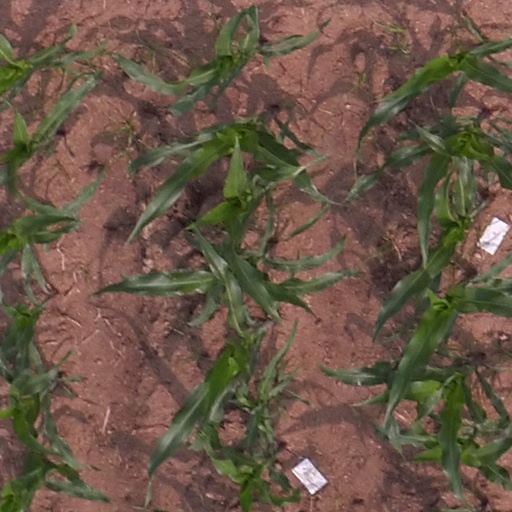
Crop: maize; corn